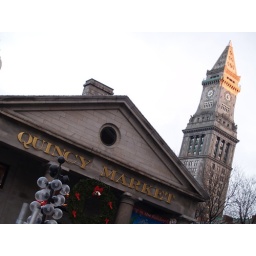
Quincy Market with Boston's tower clock in the background